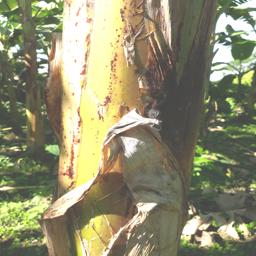
Label: PSEUDOSTEM WEEVIL